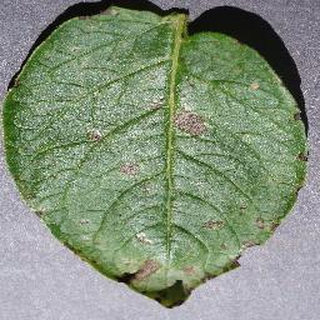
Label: potato_early_blight